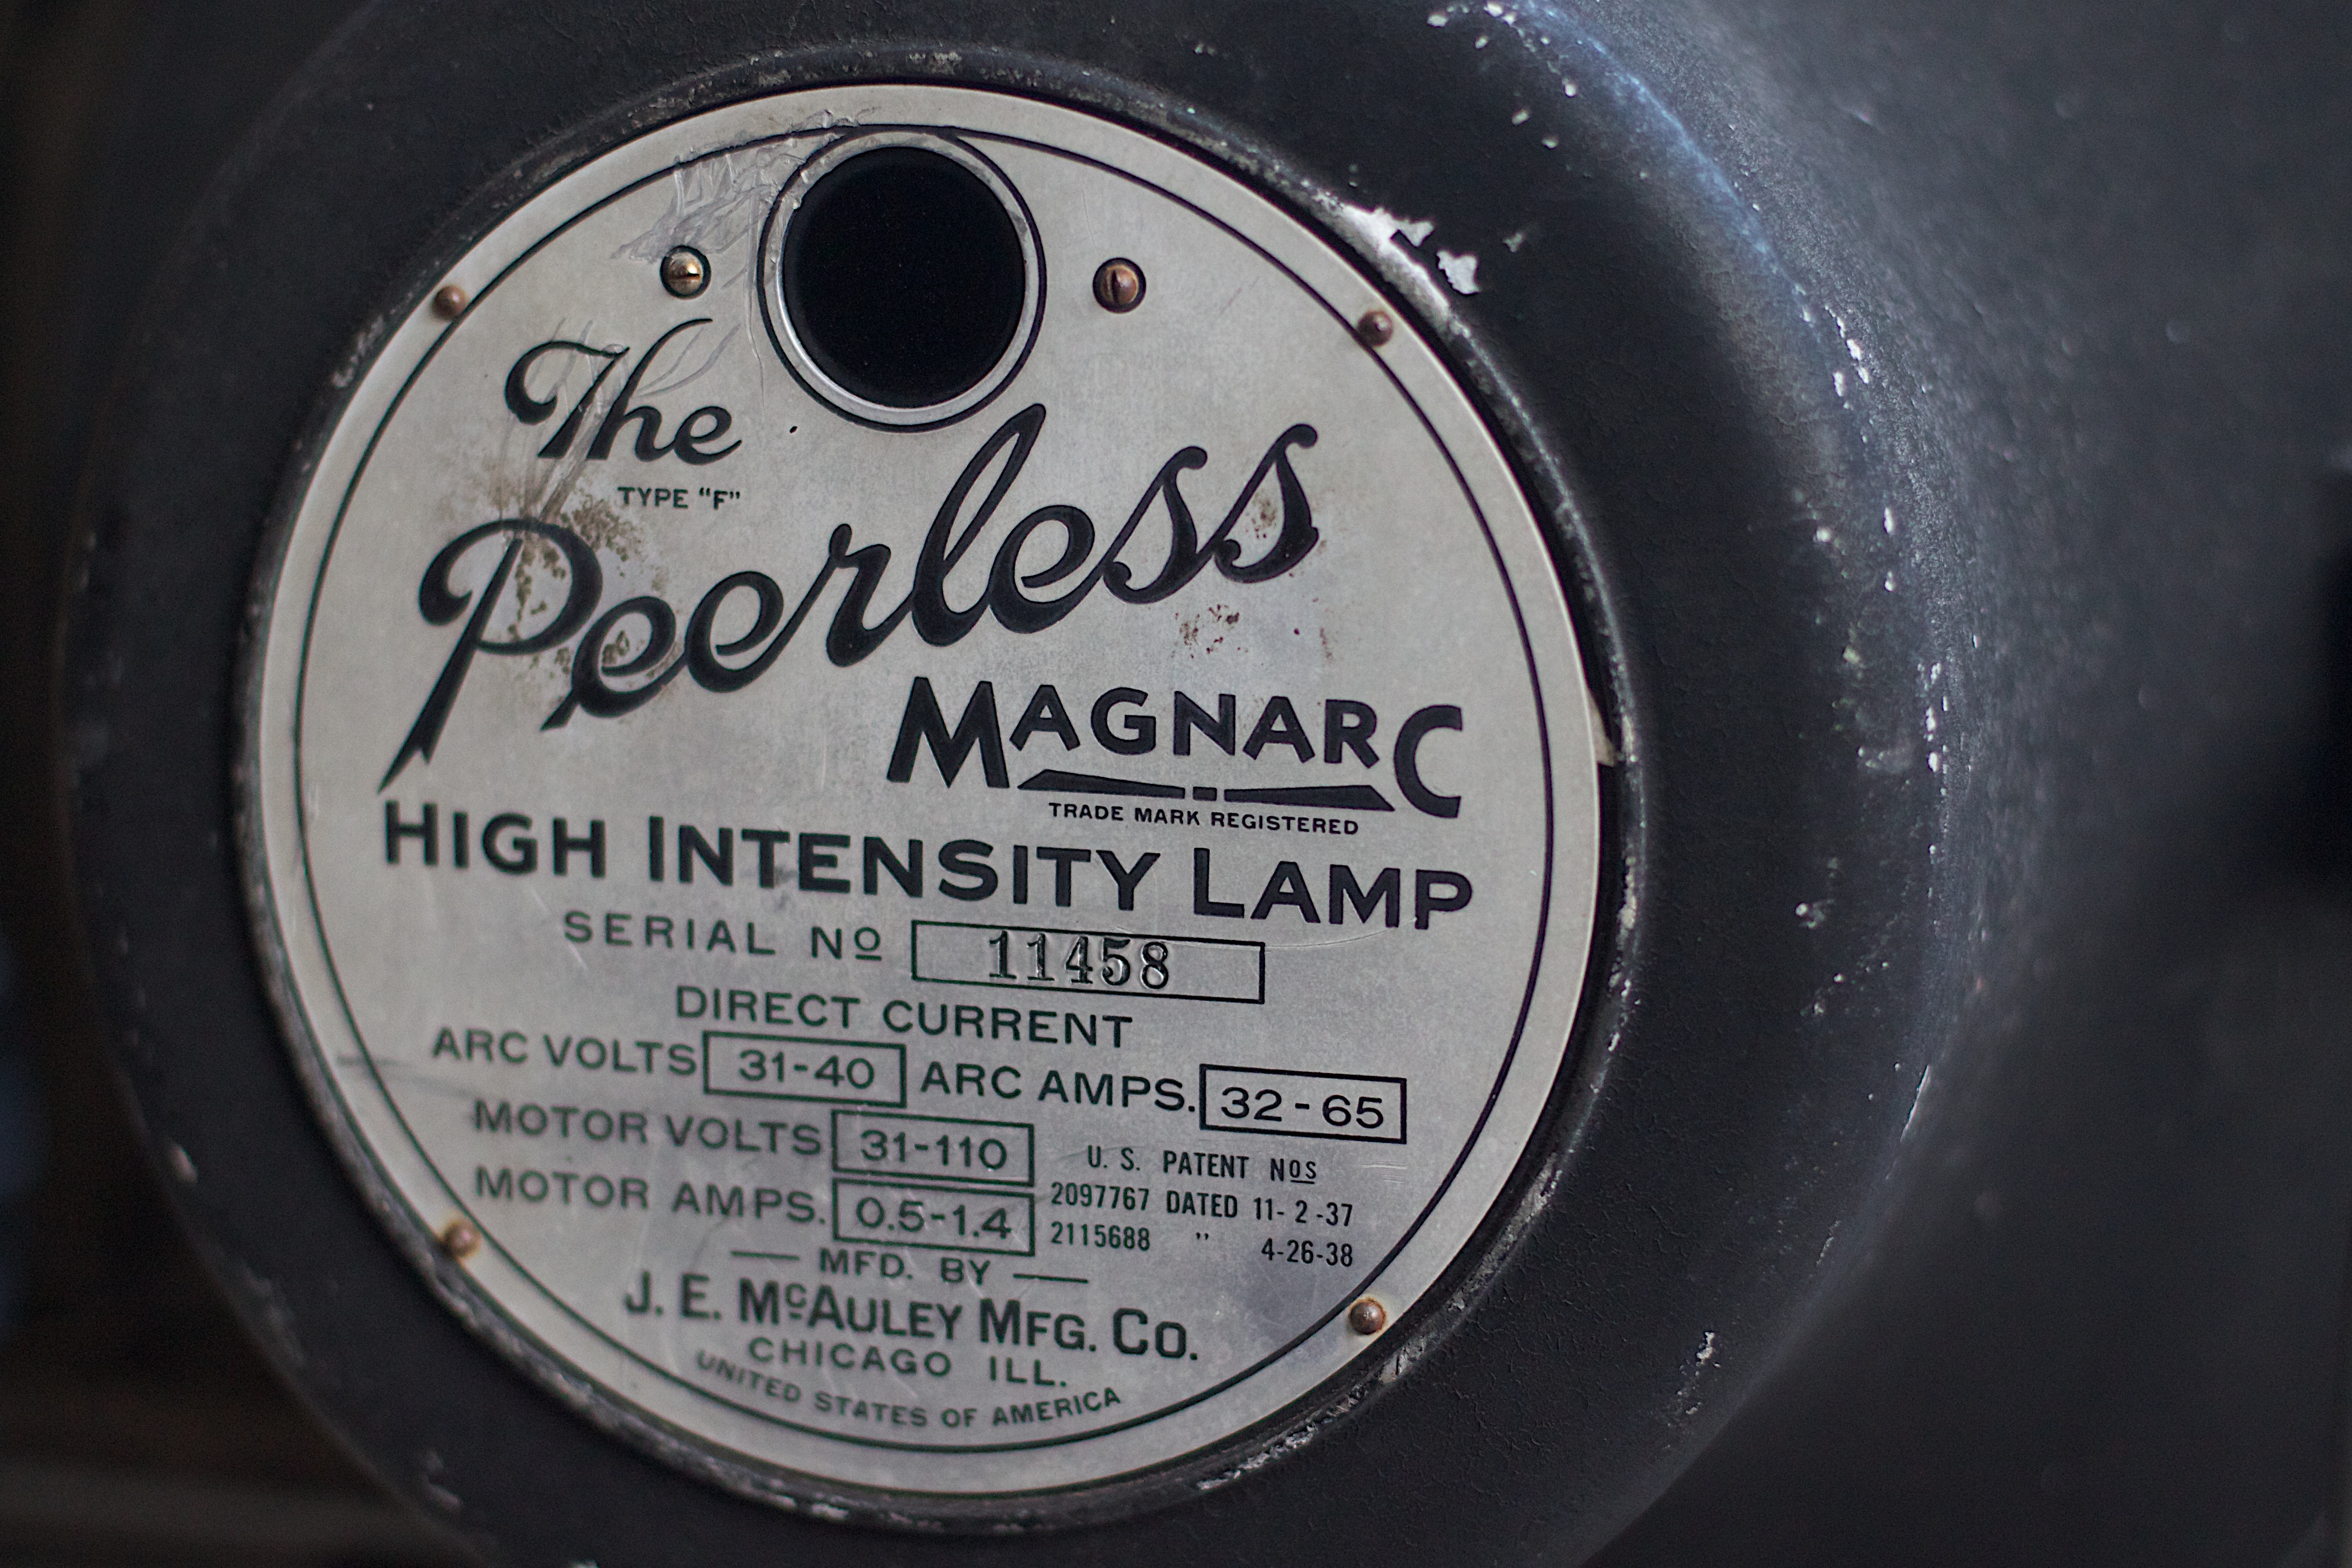
wheel, tire, jerome, man made object, gramophone record, automotive tire